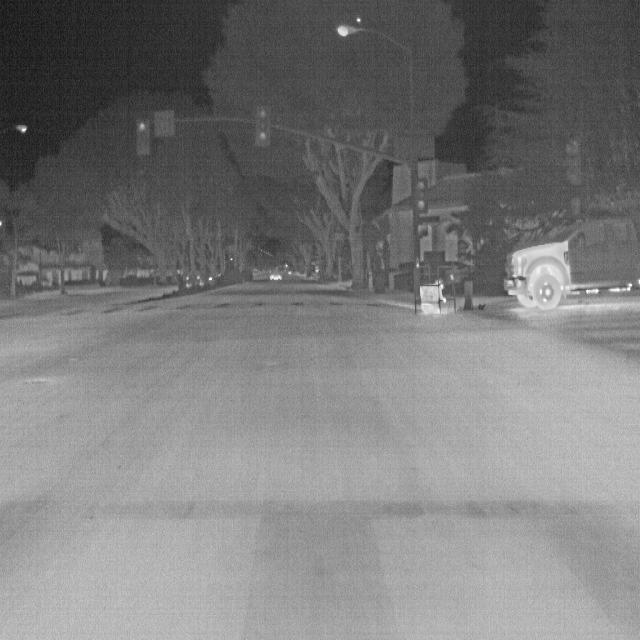
Detected objects:
label: person